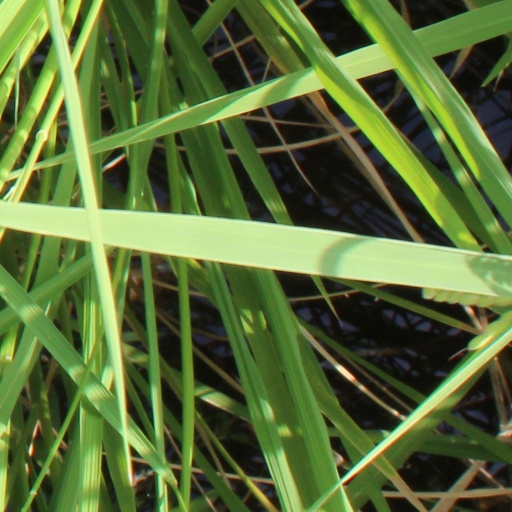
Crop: rice